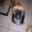
Label: dog